Comprehensive school (England and Wales)

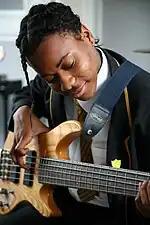
A student of St. Bonaventure's School during music lessons.

In the present day, a comprehensive school can be defined as a state-funded secondary school which does not select its pupils on the basis of academic achievement or aptitude. Any pupil can attend, irrespective of their social class or ability, and they are all taught together. They usually serve pupils from the age of 11 to the ages of 16 or 18, though there have been comprehensive middle schools and upper schools for other age ranges in some areas. As the term is usually used in a secondary education context, a non-selective primary school cannot be considered comprehensive, though the term has been used for all-through schools that provide primary education with secondary education.